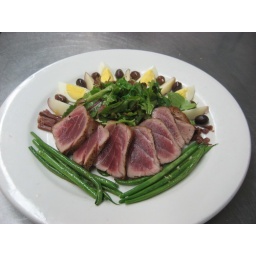
Seared Ahi atop a bed of mixed greens accompanied by nicoise olives, green beans, egg and anchovy.